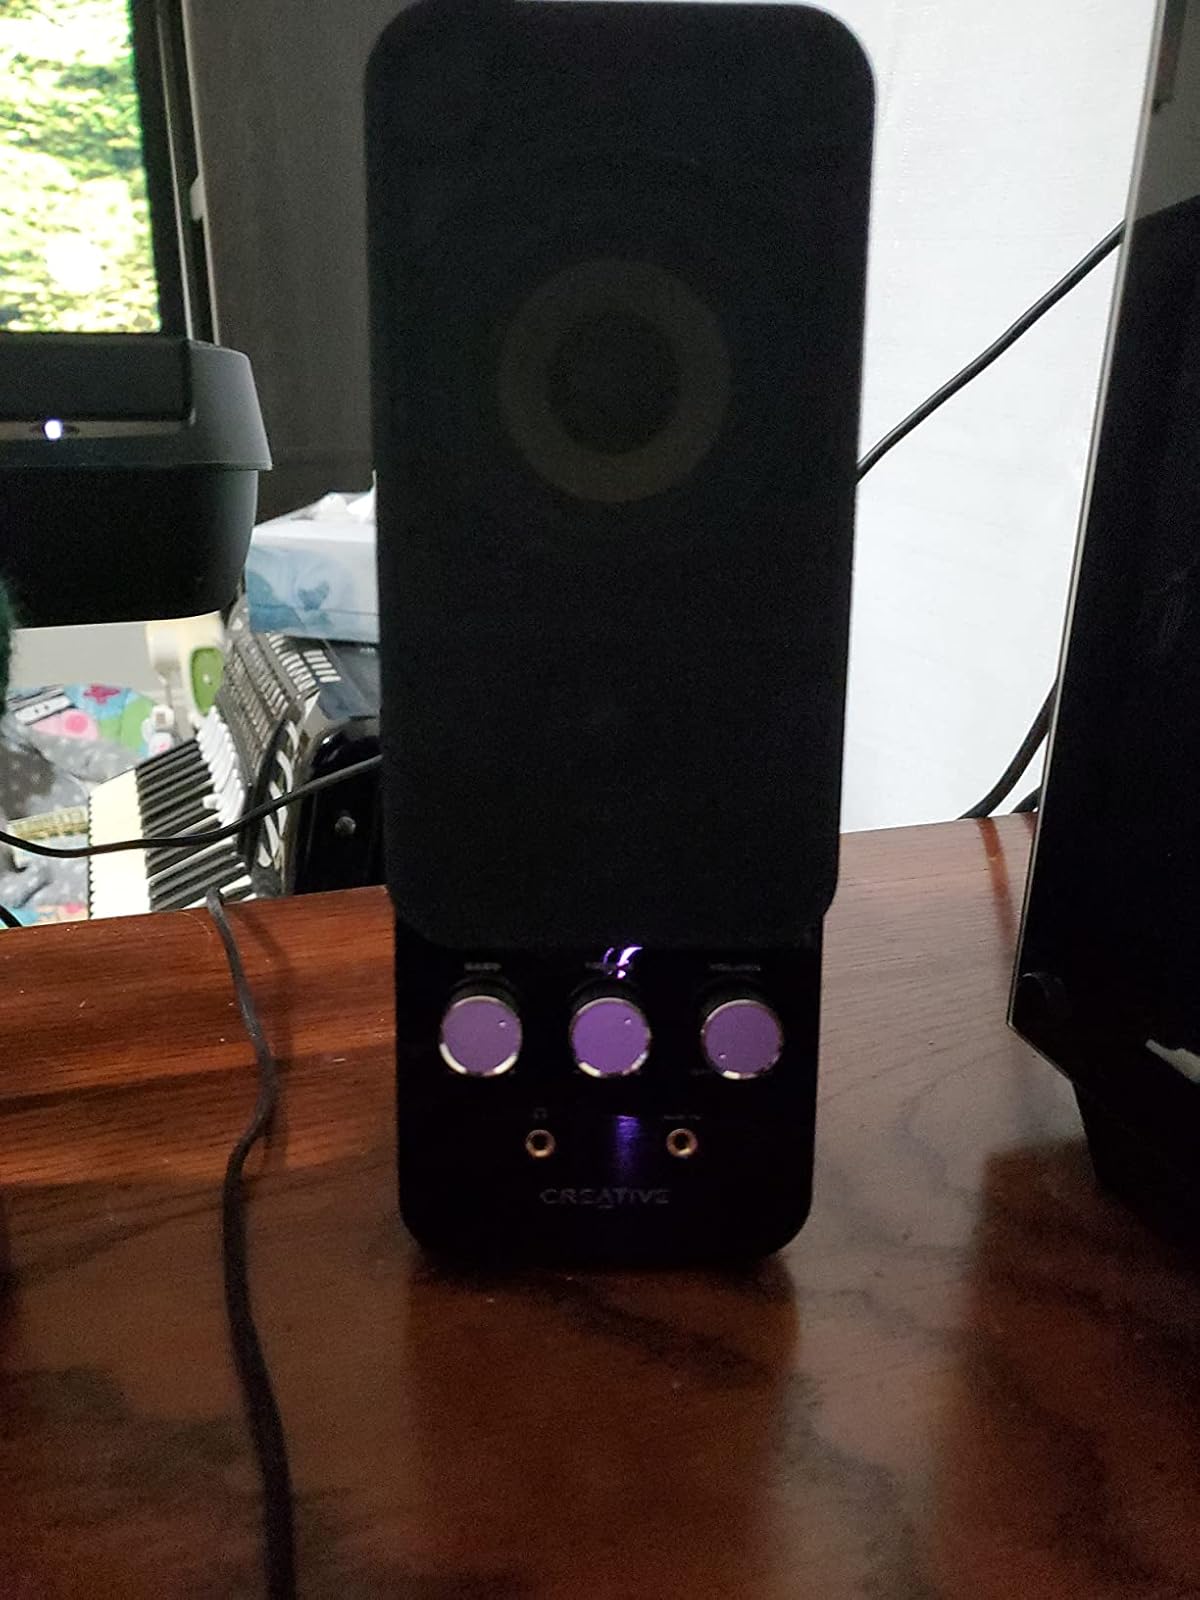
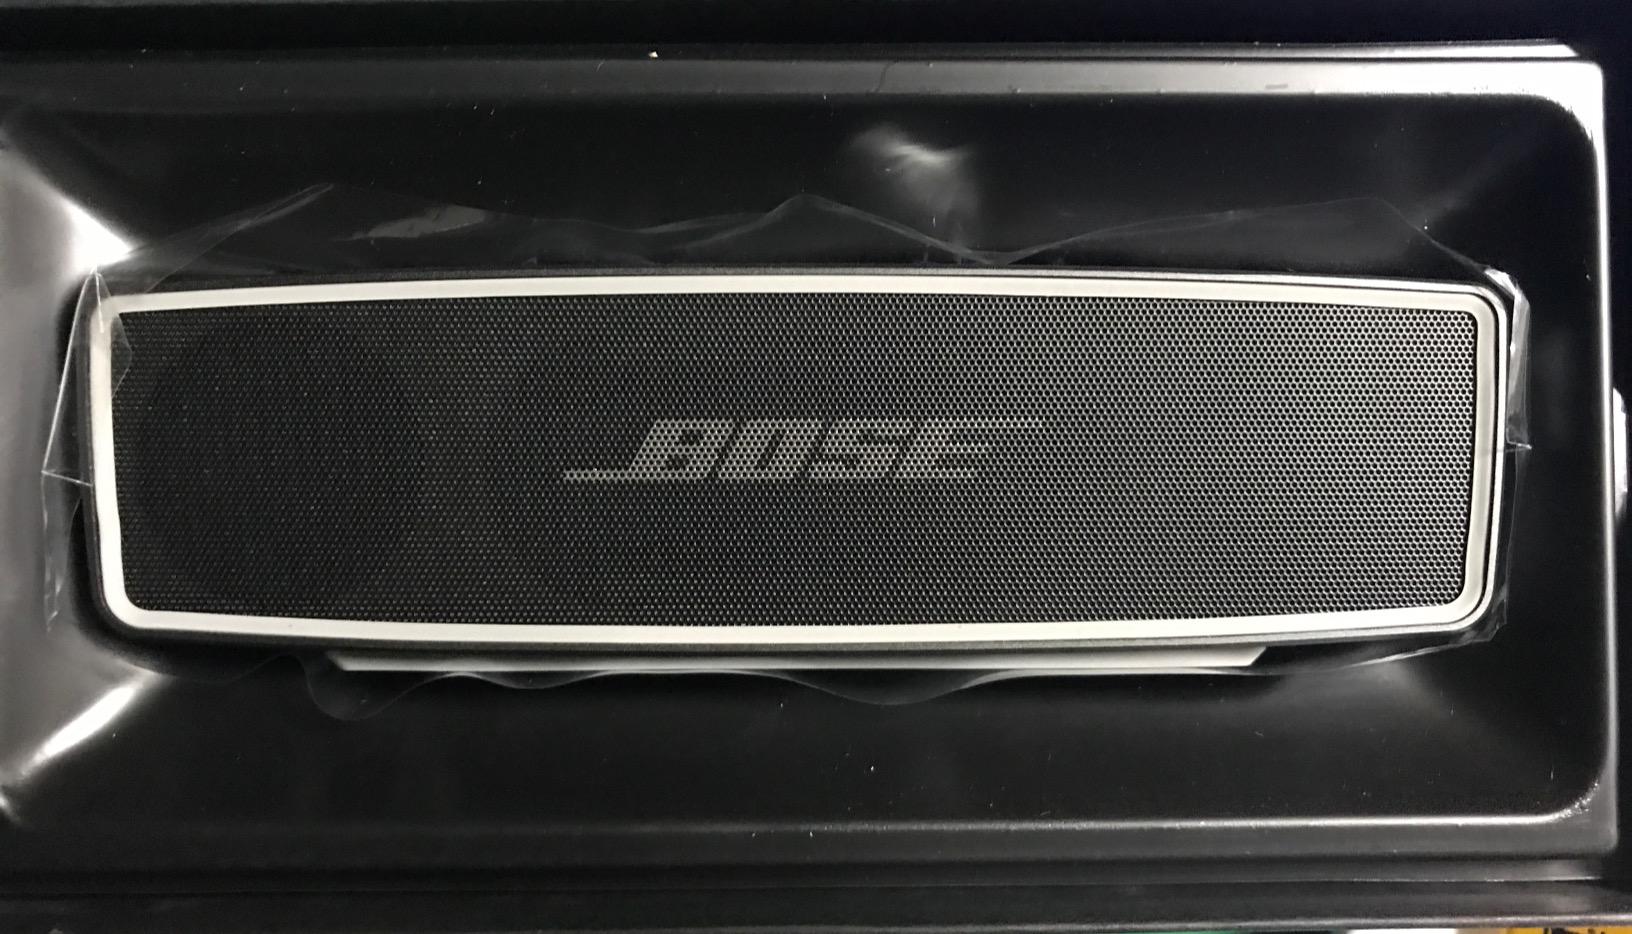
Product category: speaker
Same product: no